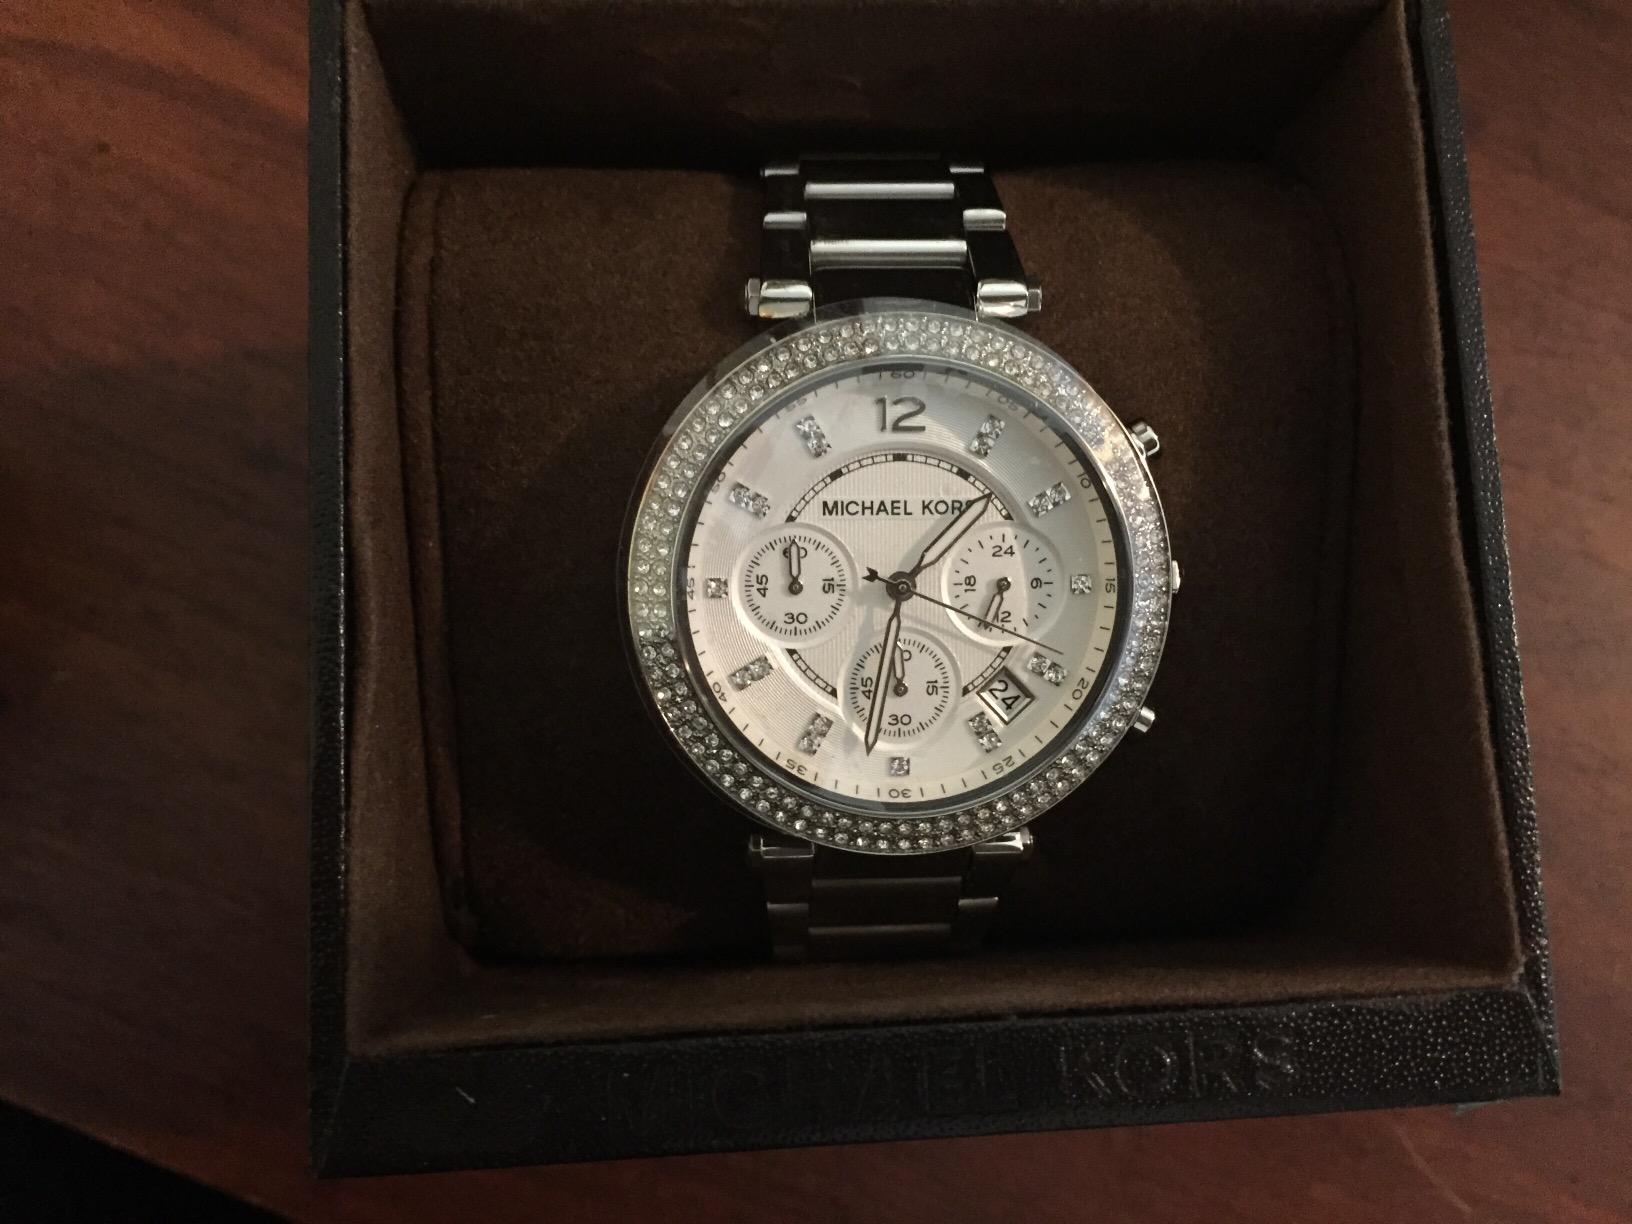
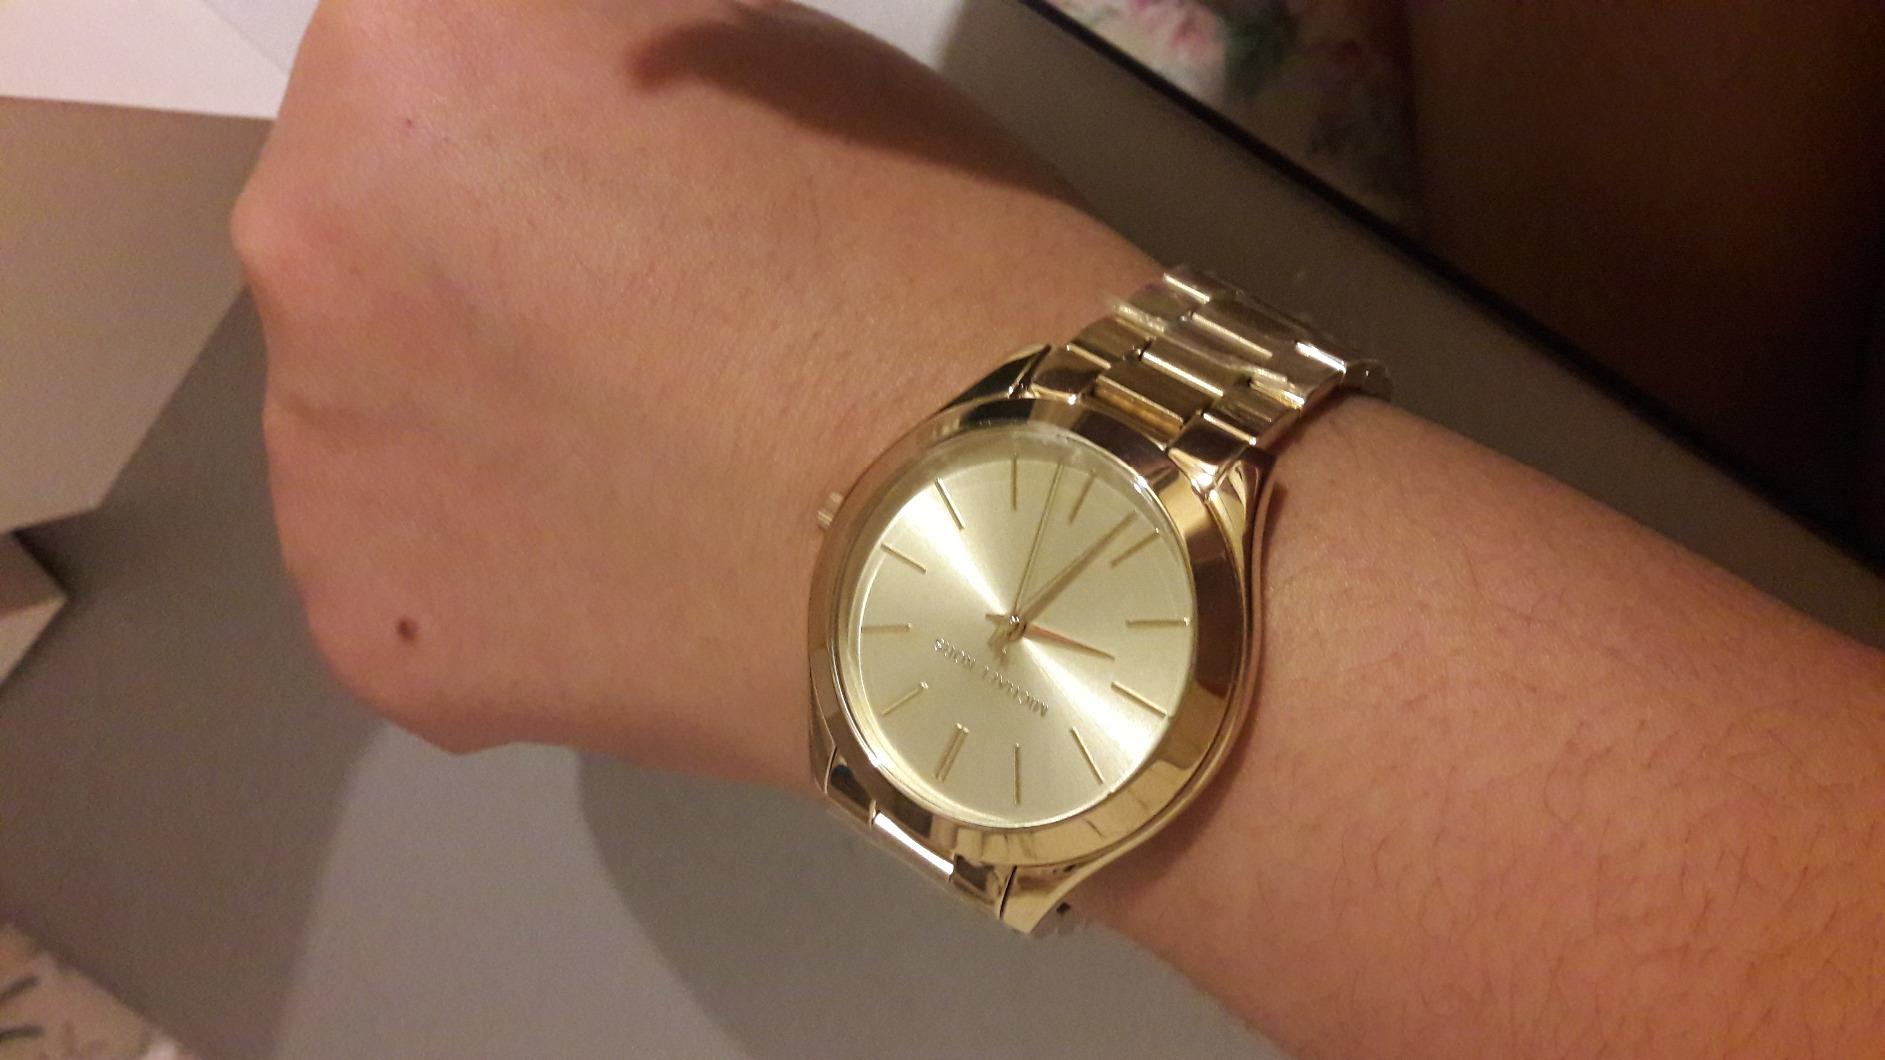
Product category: accessories_watch
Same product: no